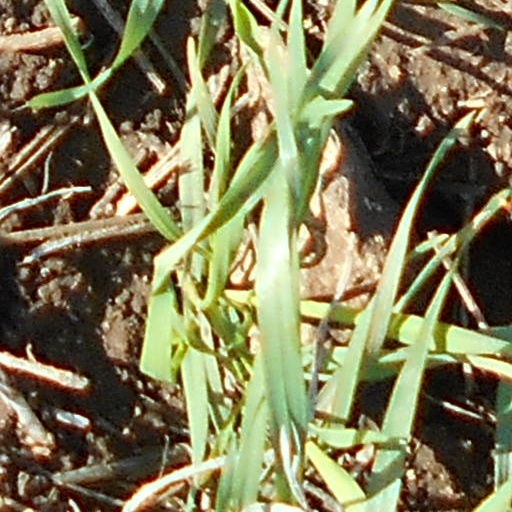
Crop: wheat